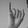
ASL letter: I